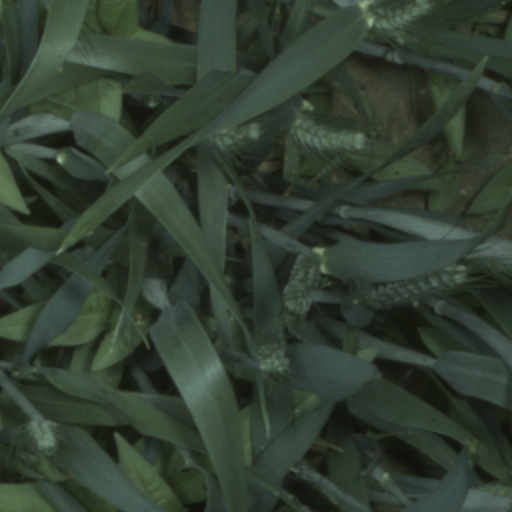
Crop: wheat